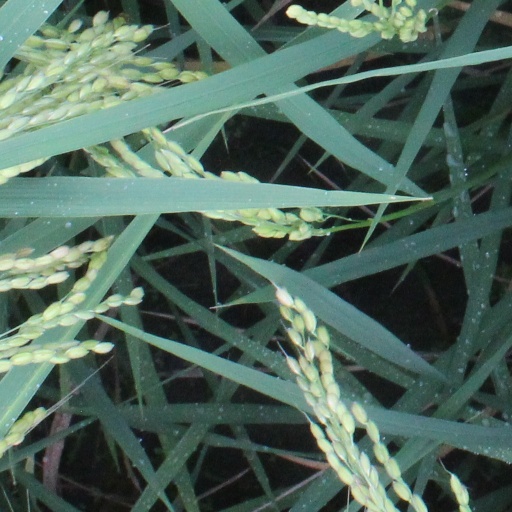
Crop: rice